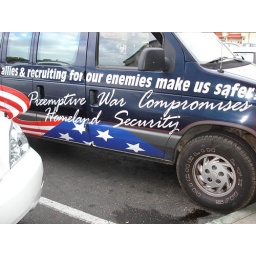
This van was at Loreto Plaza parked in front of Chaucer's book store today